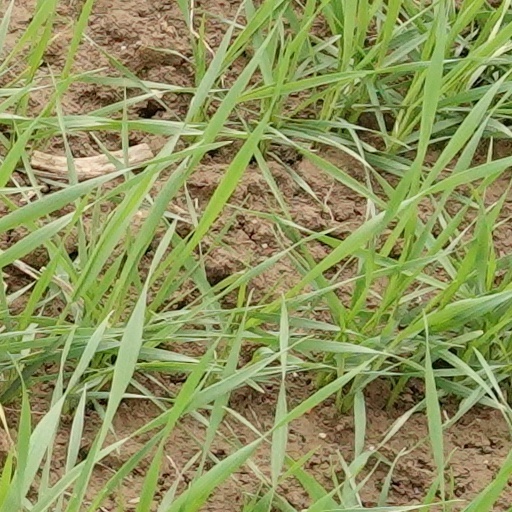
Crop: wheat